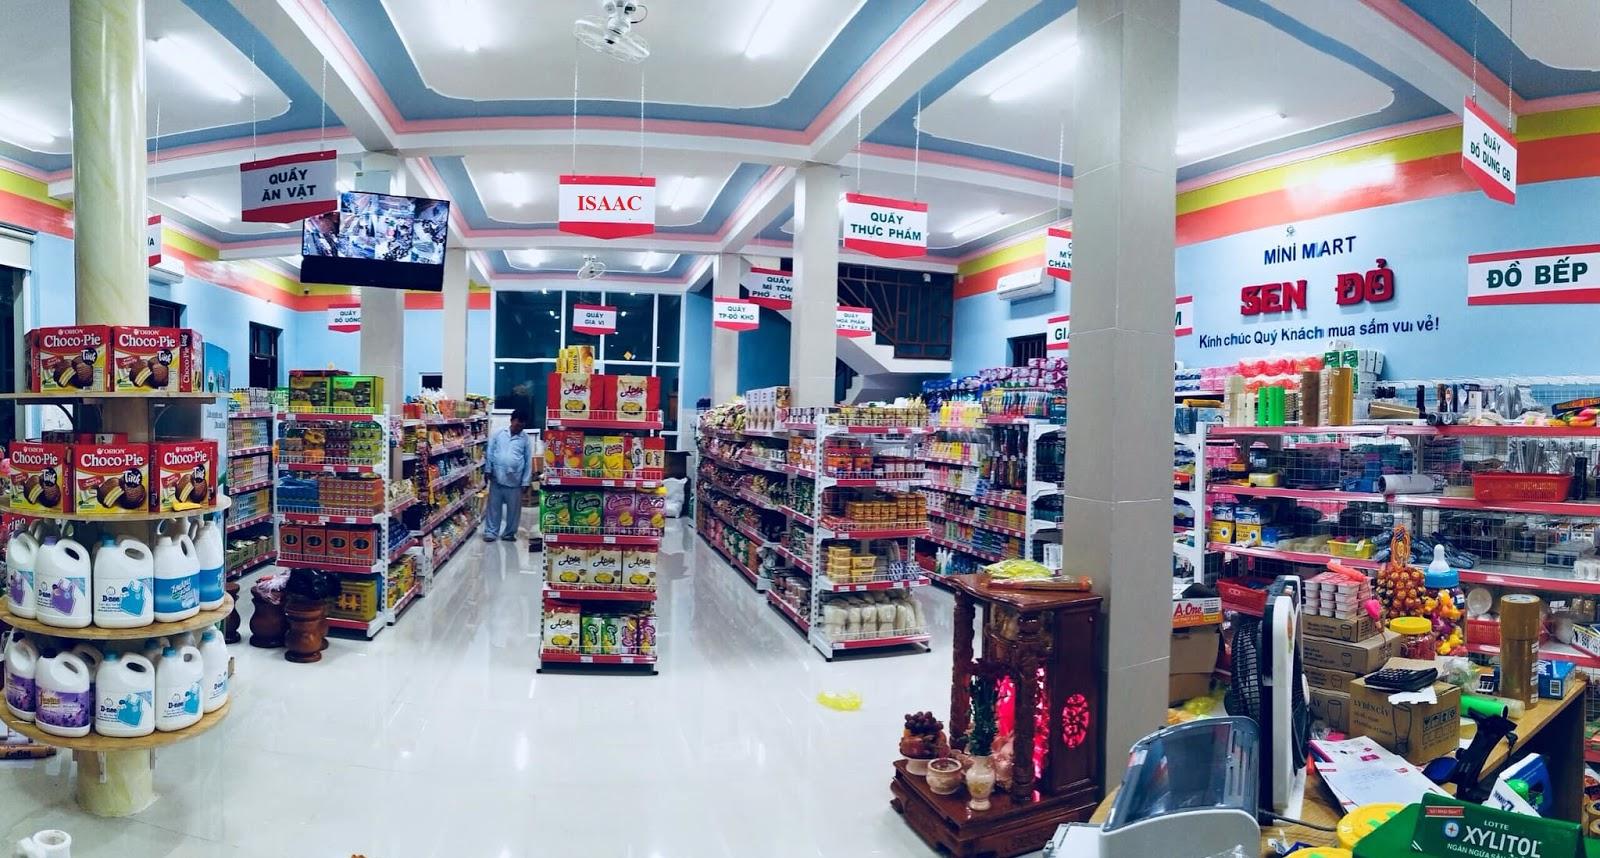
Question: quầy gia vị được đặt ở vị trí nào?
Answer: được đặt phía giữa kế bên quầy thực phẩm khô